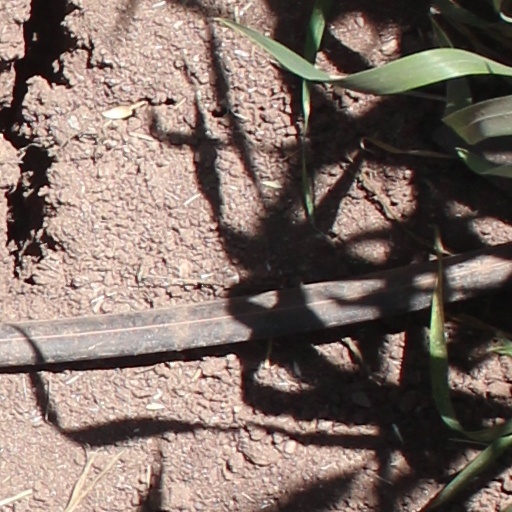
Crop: wheat